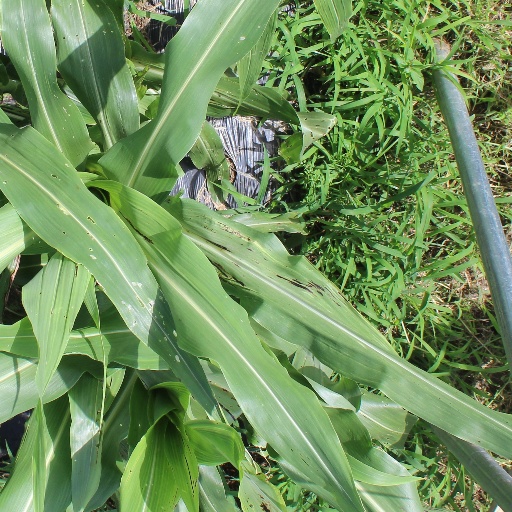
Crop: sorghum